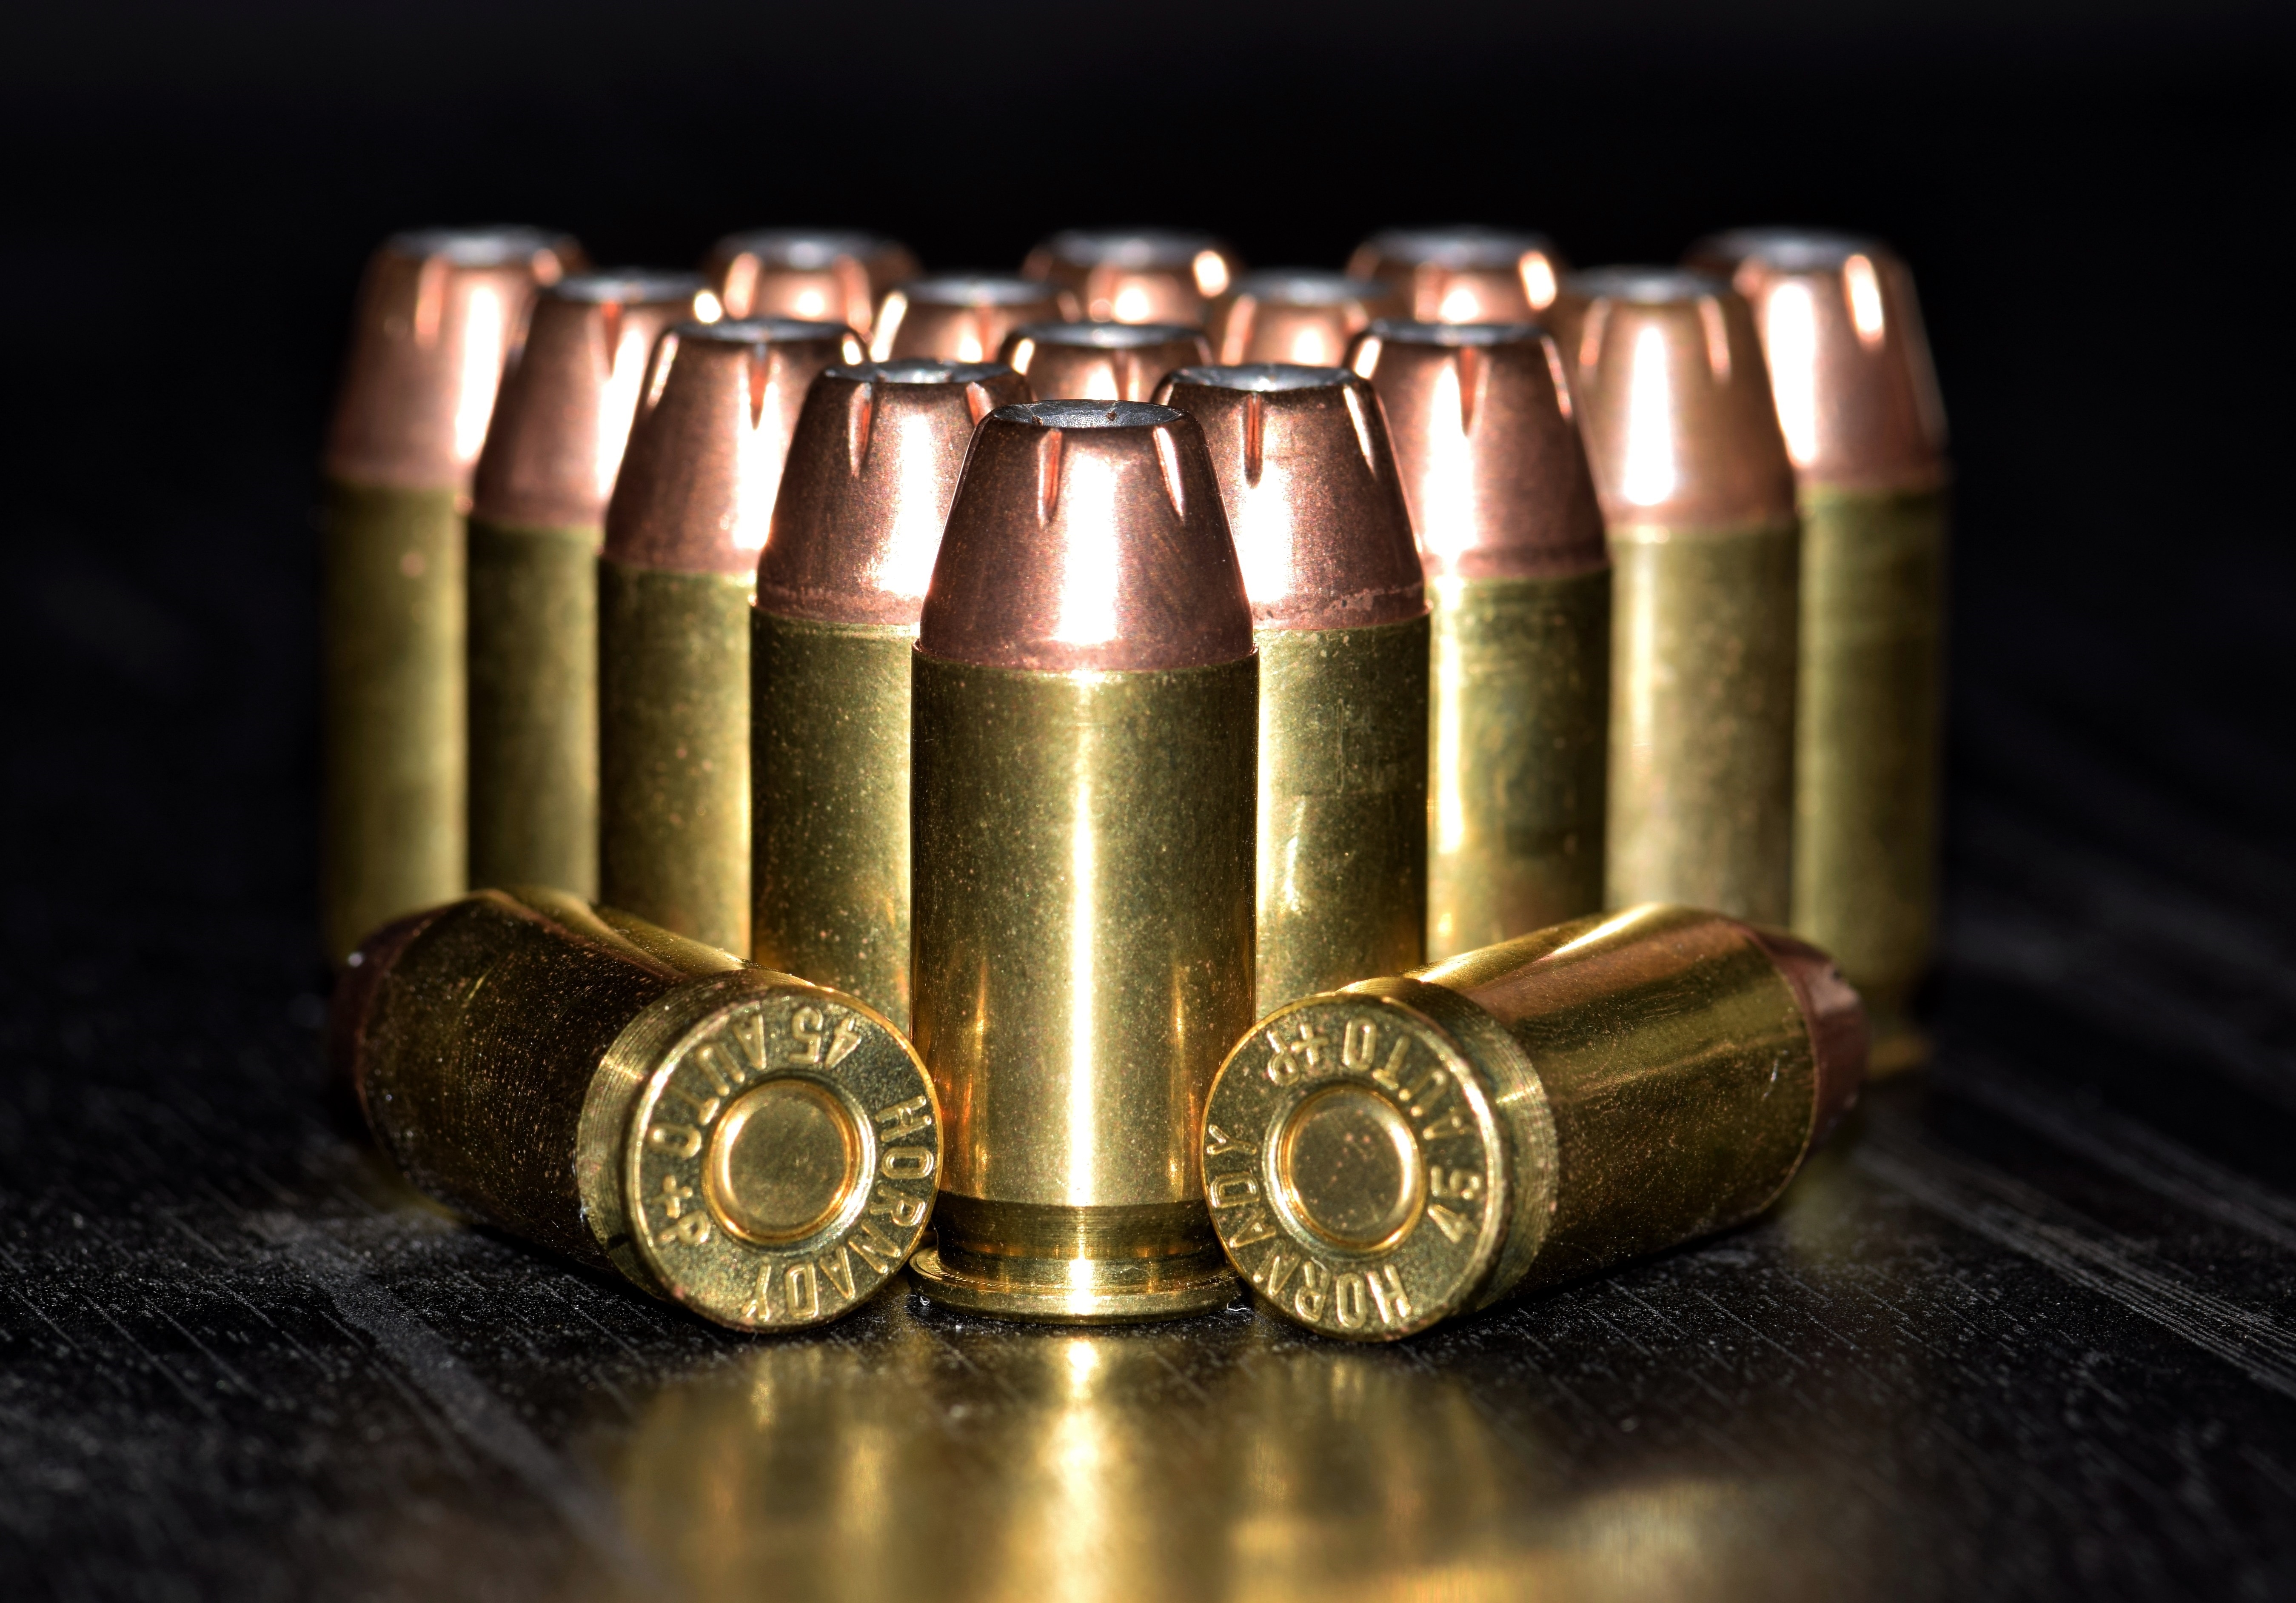
weapon, close up, shells, shooting, brass, shoot, guns, bullet, bullets, ammo, ammunition, 45, load, lead, firearms, handgun, cartridges, firearm, jackets, rounds, caliber, acp, hornady, home defense, reload, hollowpoints, 45 acp, shell casings, chl, semi automatic, gold color, man made object, gun accessory